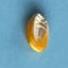
Maize quality: Good